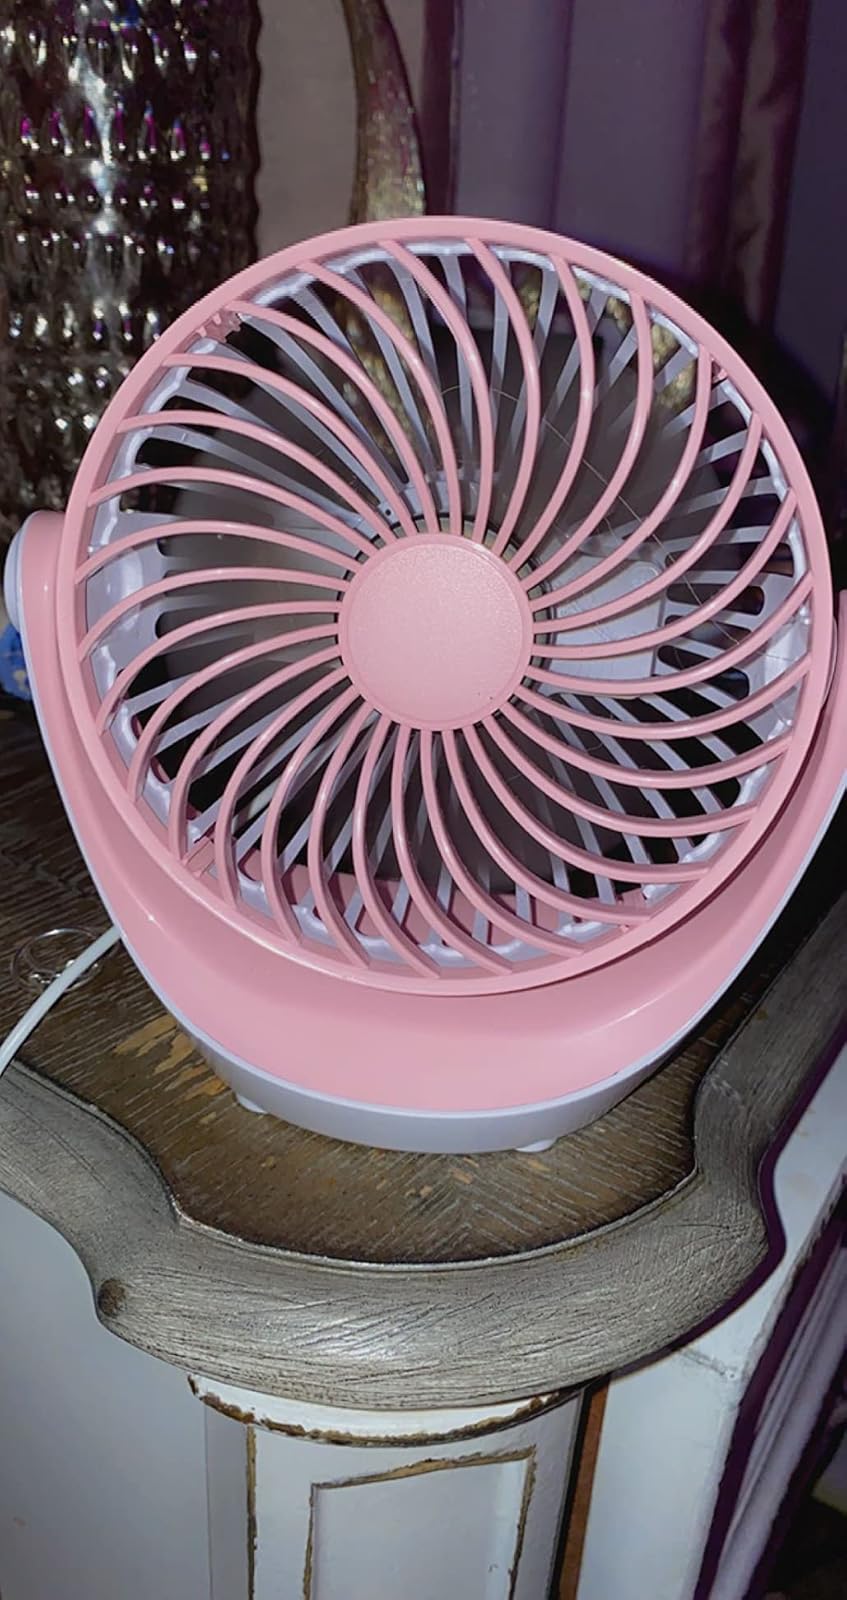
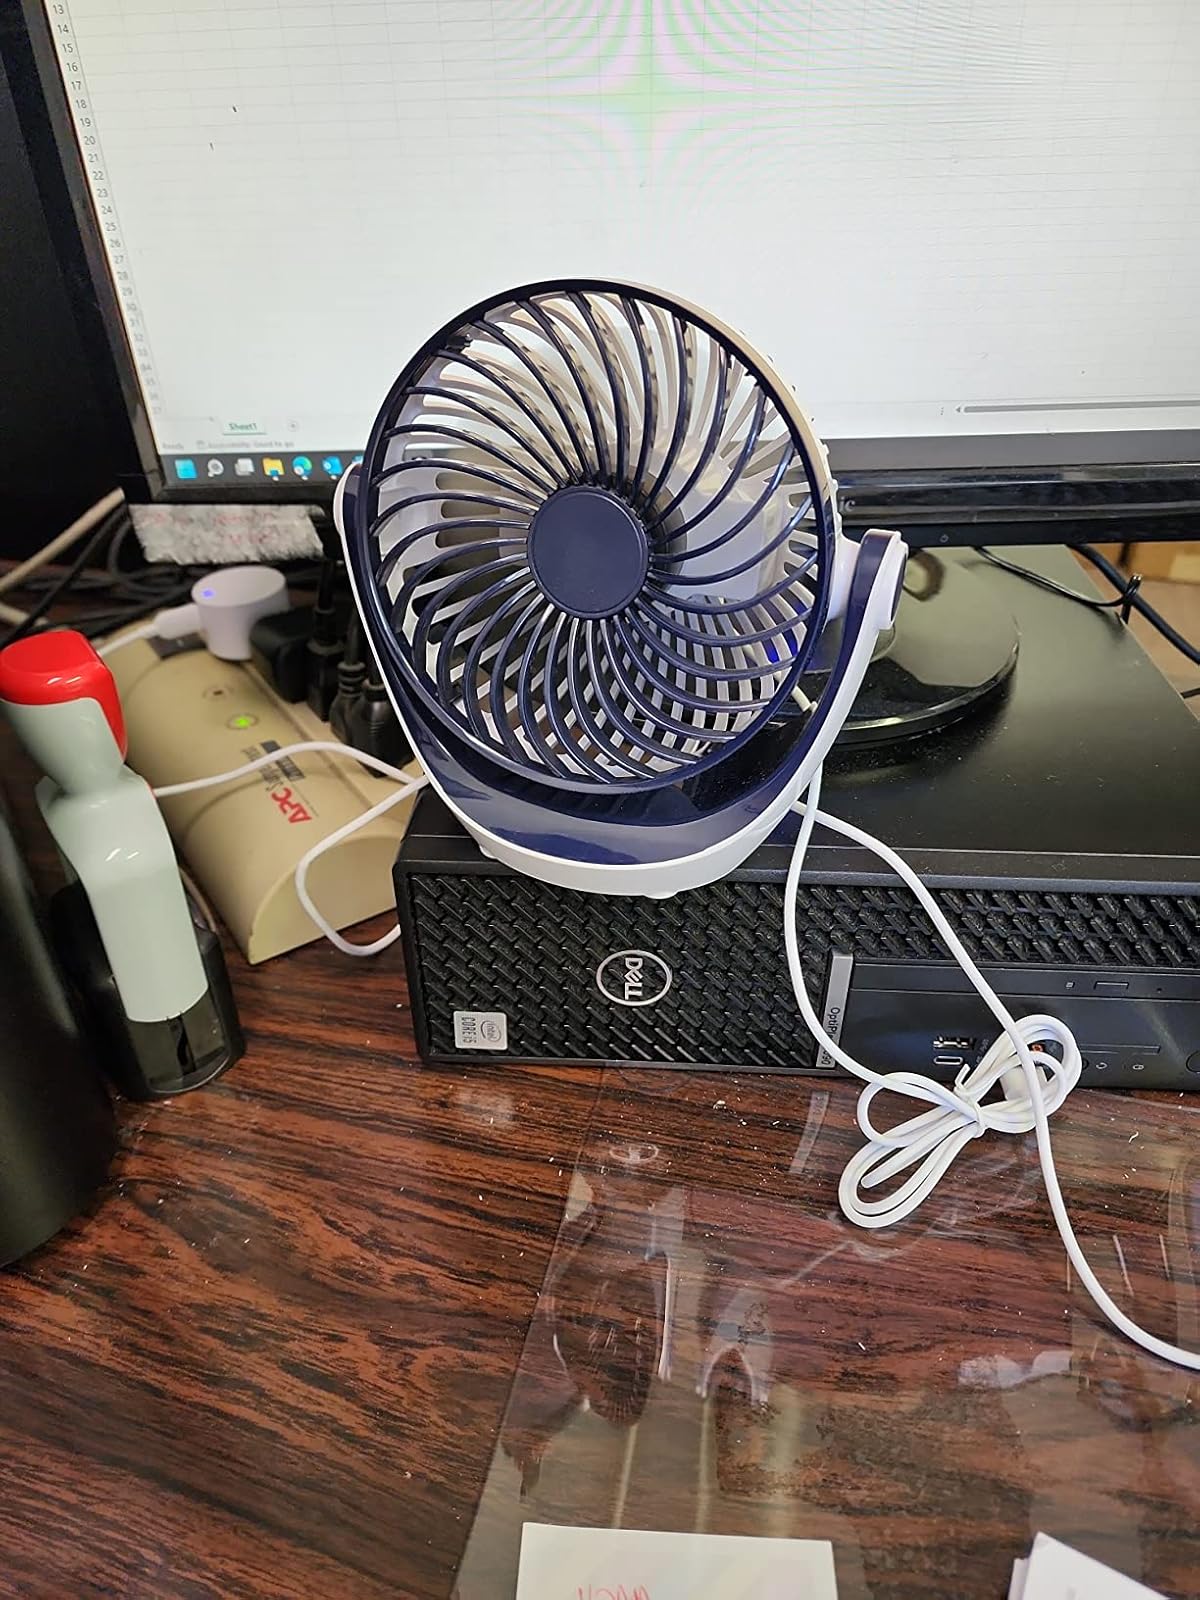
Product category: fan
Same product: no